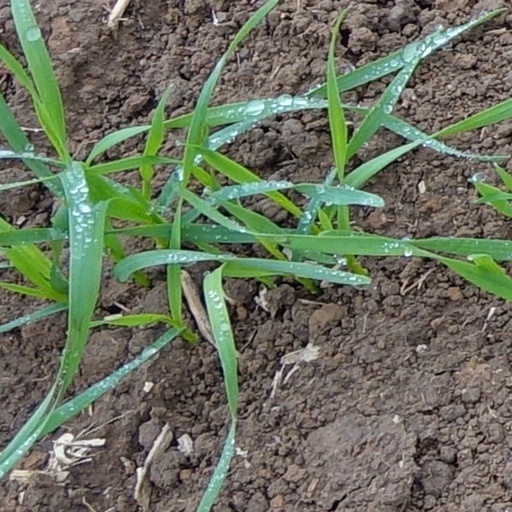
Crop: wheat